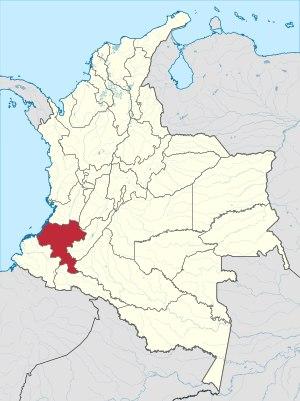
La bataille de Punta Quemada, livrée au courant de janvier 1525, fut une rencontre brève mais sanglante entre les conquistadors espagnols menés par Francisco Pizarro et une tribu indigène de l'actuelle Colombie, dans un village du sud de la région du Cauca, dont on pense qu'il était tributaire du nord du royaume andin de Quito, lui-même vassal de l'Empire inca dont il était la capitale septentrionale.